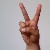
The image shows a hand gesture representing the letter 'V' in Indian Sign Language.